Billfish in the Indian Ocean

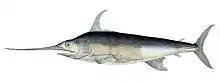

The Swordfish ("Xiphias gladius") is a large oceanic apex predator inhabiting all the world's oceans. It is found in the entire Indian Ocean down to latitude 45°S. Before the 1990s "X gladius" was mainly a non-targeted catch of industrial longline fisheries; but after 1990 catches increased from around 8,000 t to 36,000 t in 1998 with longliner fleets changing their targets from tunas to swordfish. Annual catches decreased during the mid 2000s in response to the piracy threat in the area off Somalia but have improved since 2012 with the control of the threat.